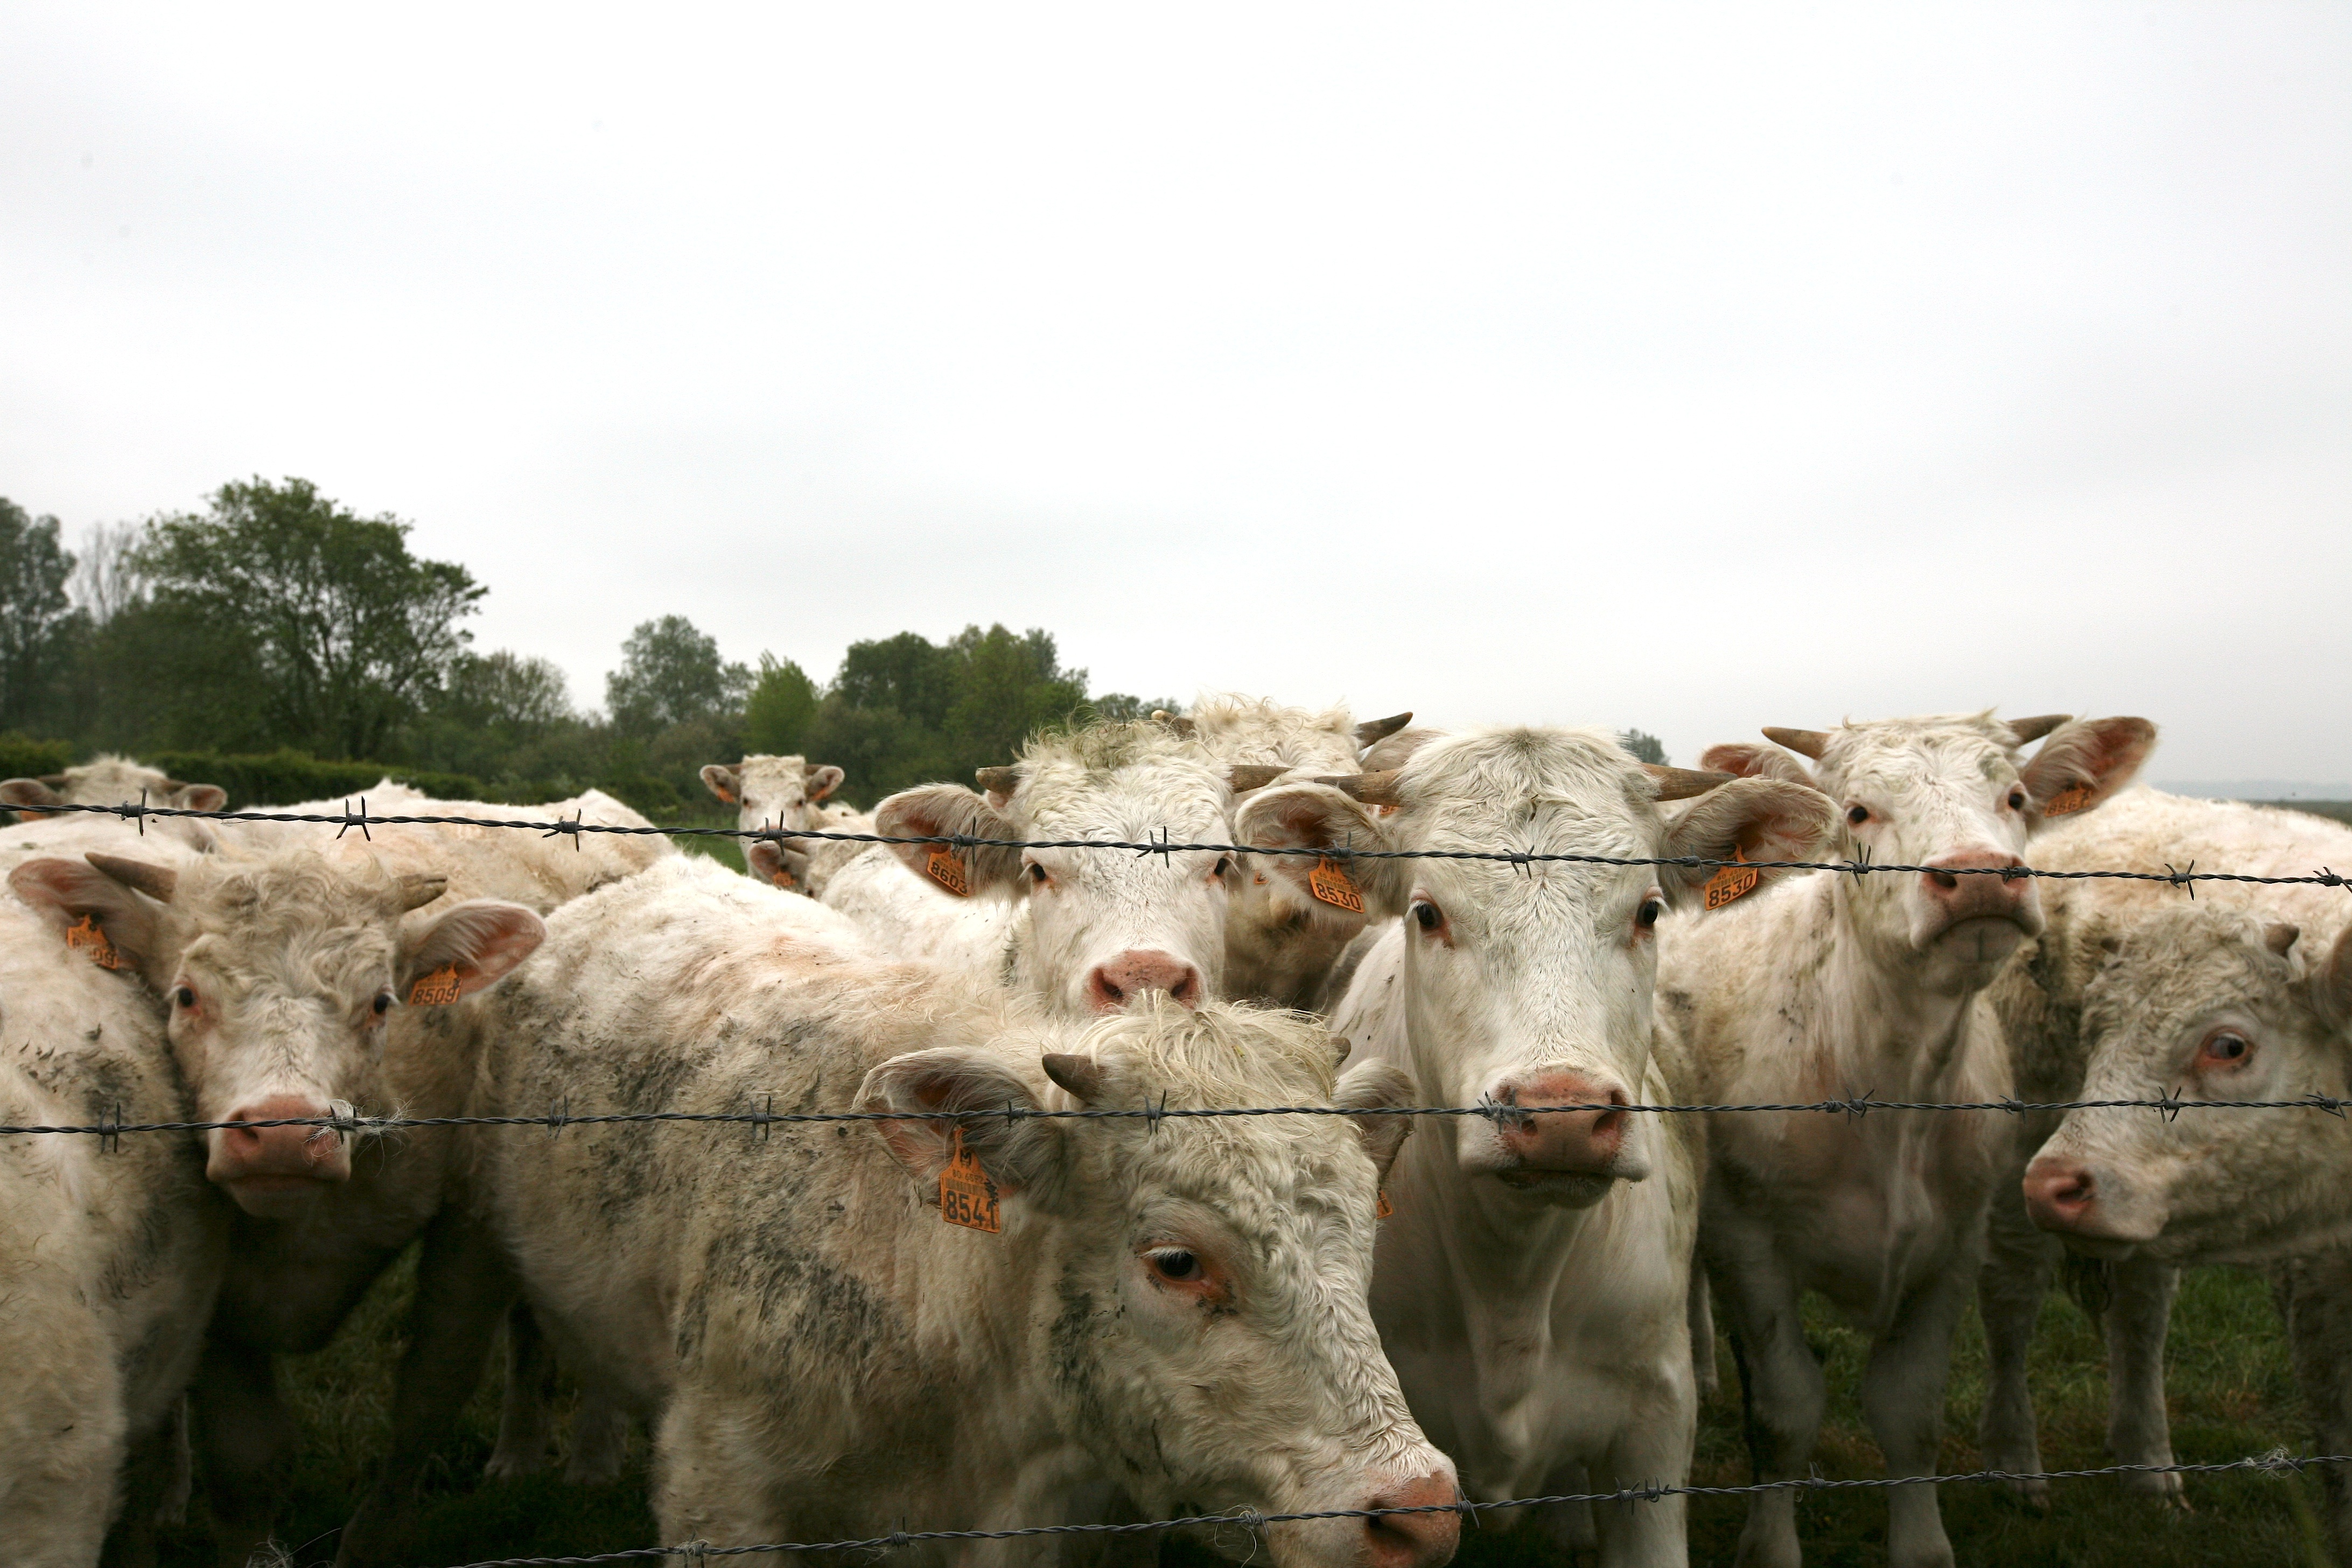
field, farm, countryside, cow, herd, pasture, grazing, mammal, bo, campagne, vaca, vache, troupeau, koe, kuh, ko, mucca, lehm, heifer, krowa, k r, dairy cow, cattle like mammal